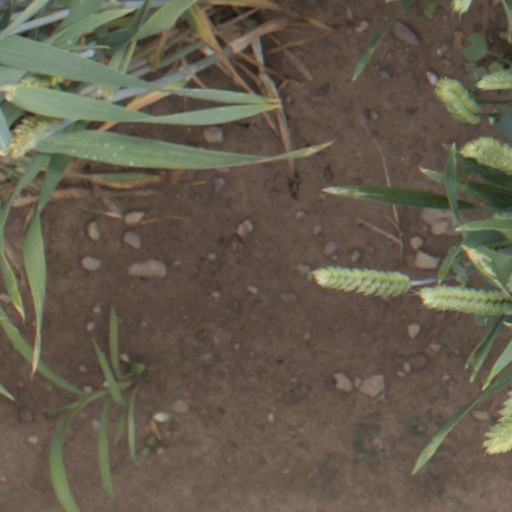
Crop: wheat